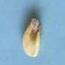
Maize quality: Bad